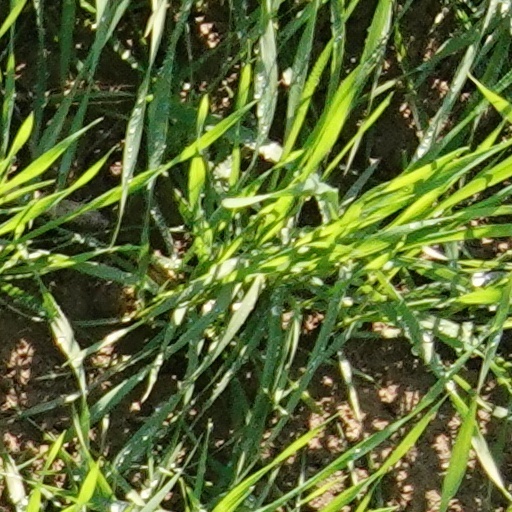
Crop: wheat